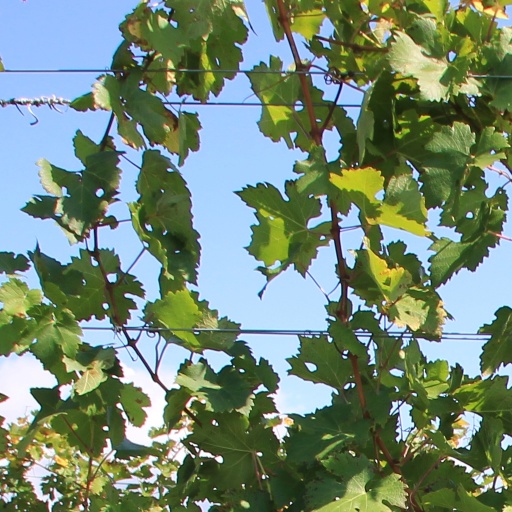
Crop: grape